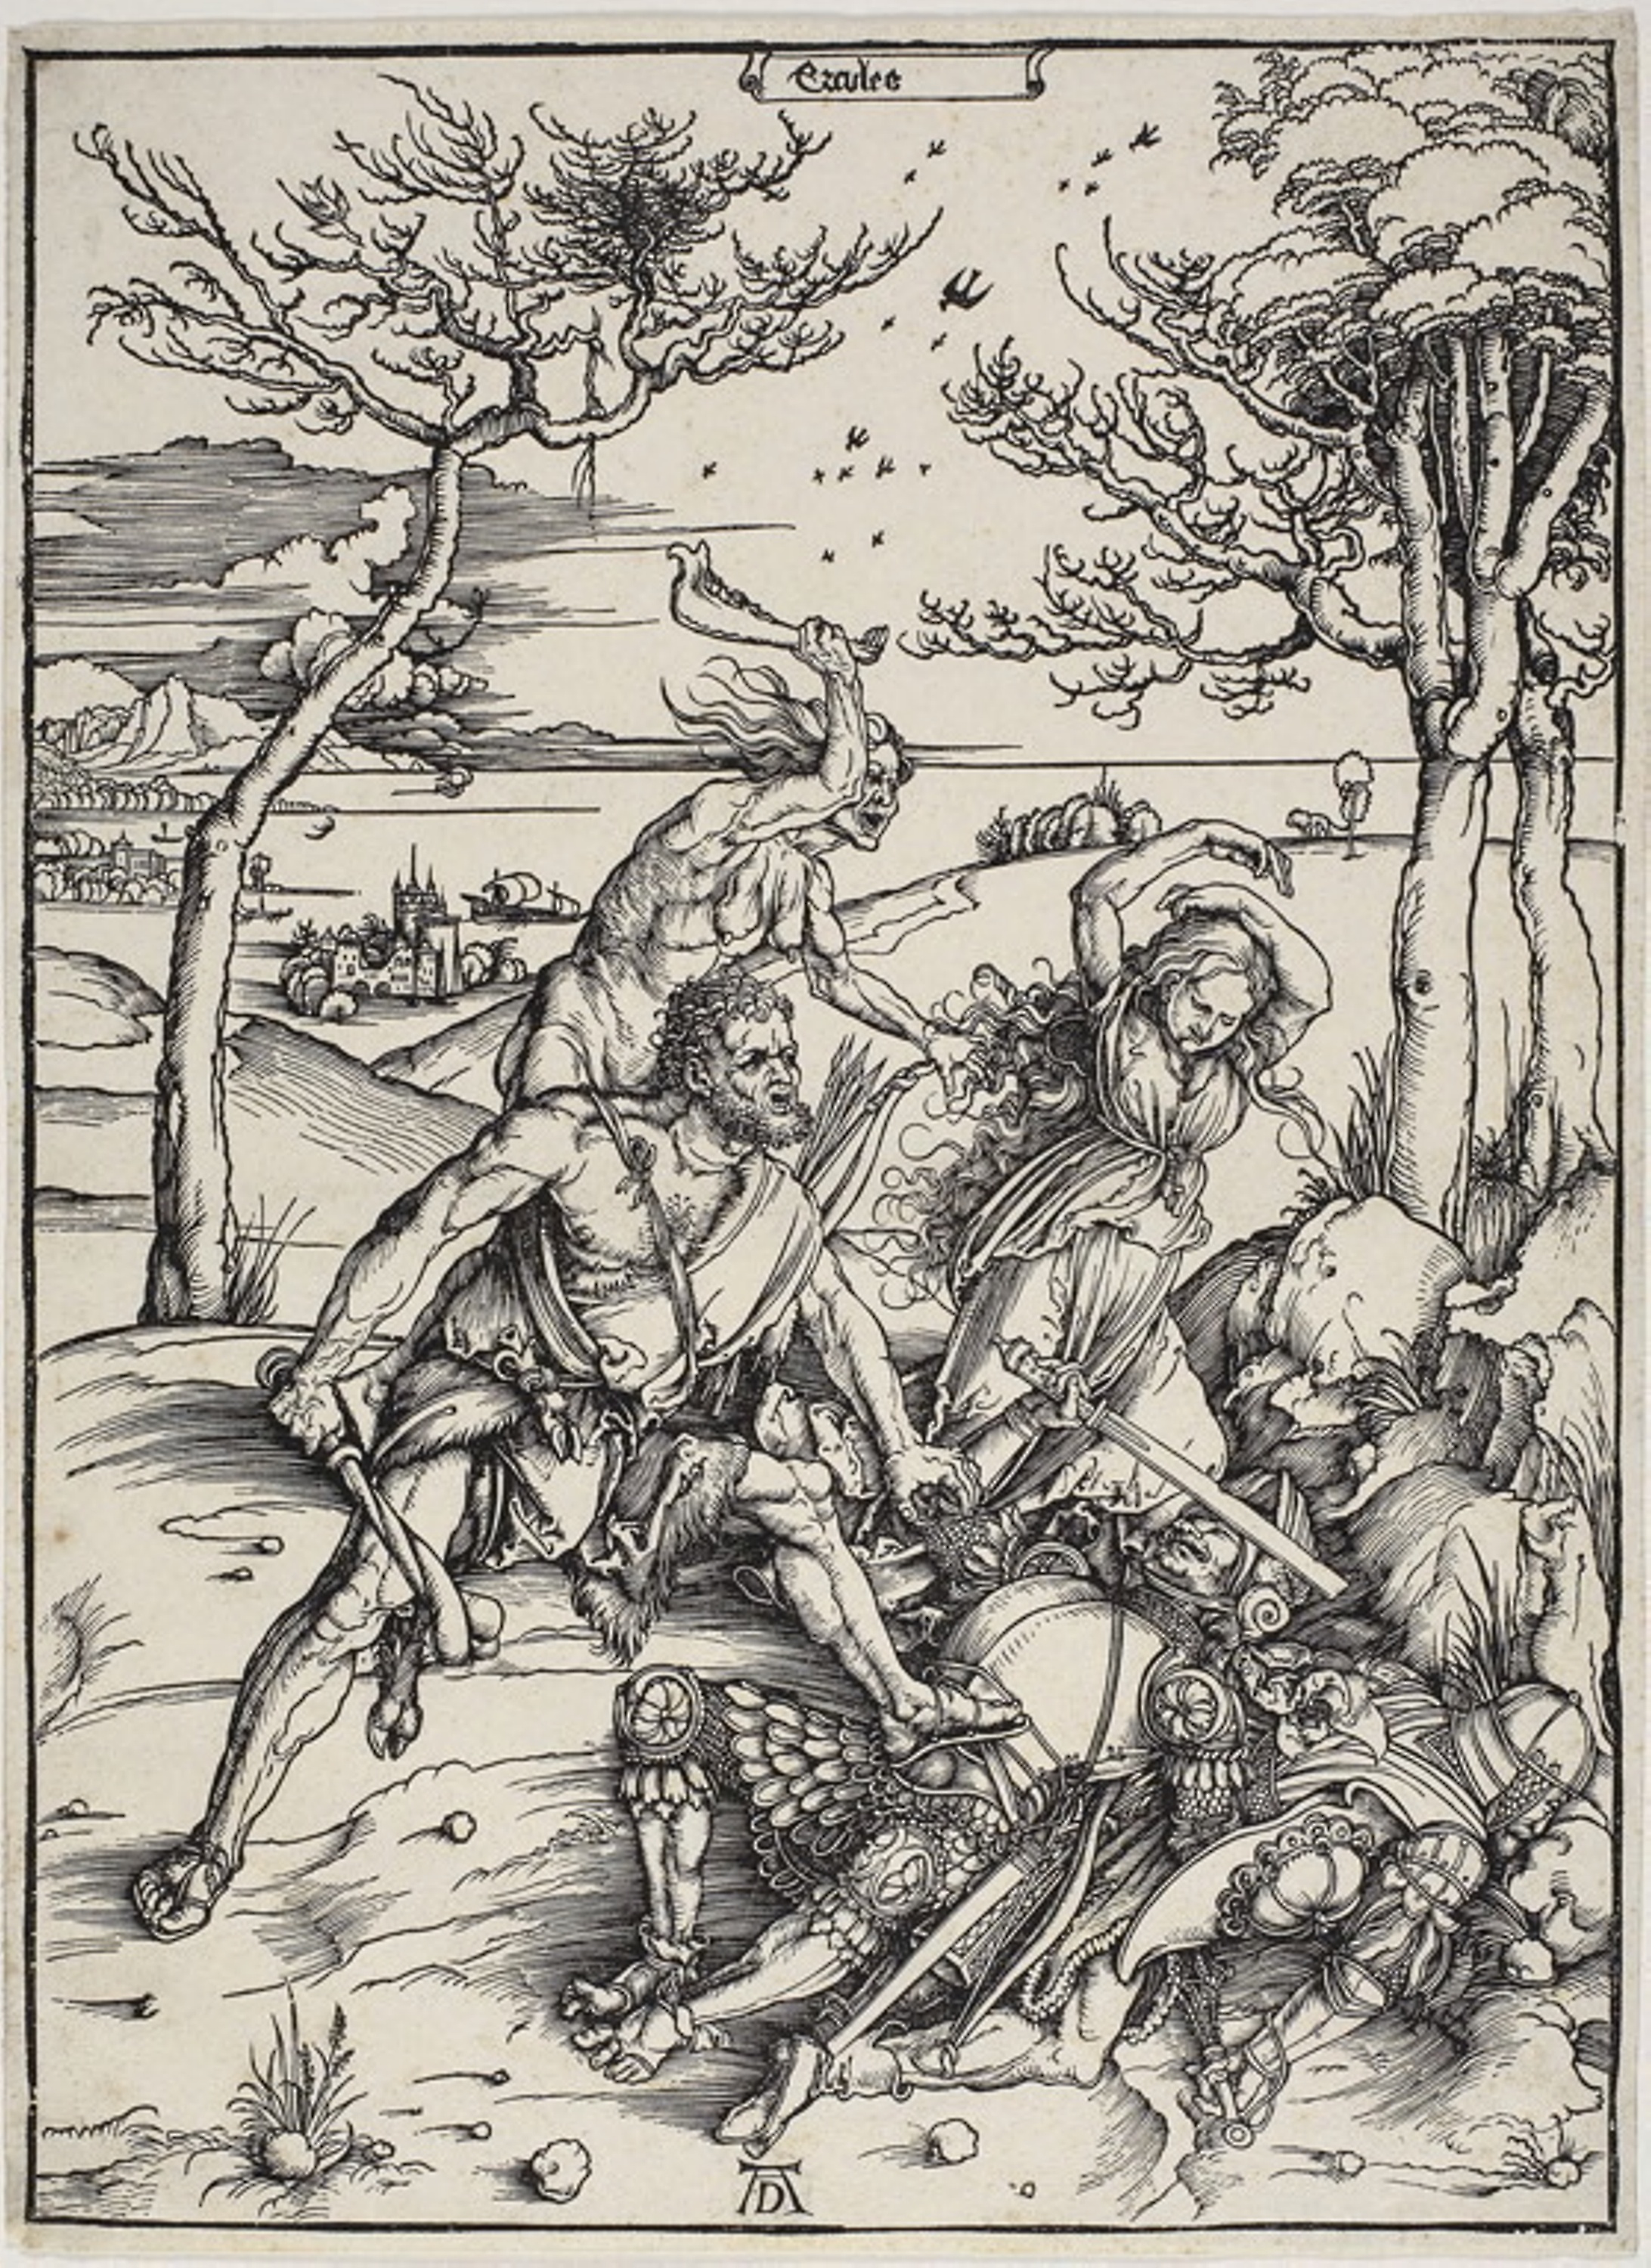
mammal, vertebrate, tree, black and white, art, cartoon, fictional character, drawing, sketch, organism, fiction, human, monochrome, illustration, figure drawing, mythology, history, artwork, mythical creature, printmaking, human behavior, inker, visual arts, comics